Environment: real
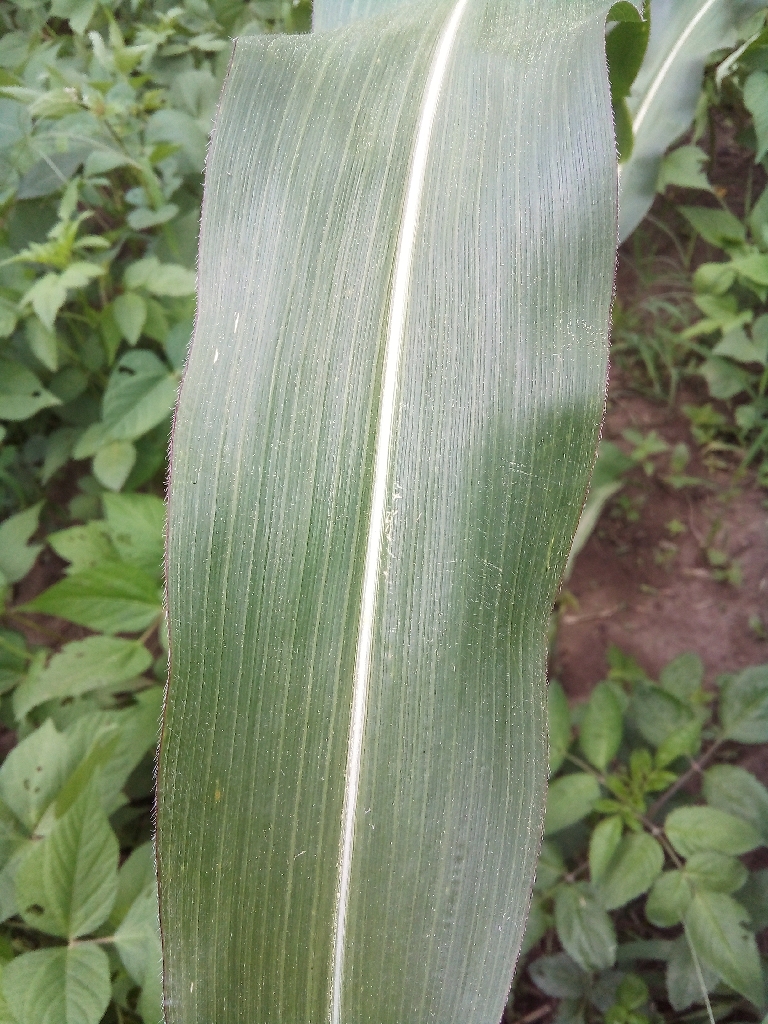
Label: healthy